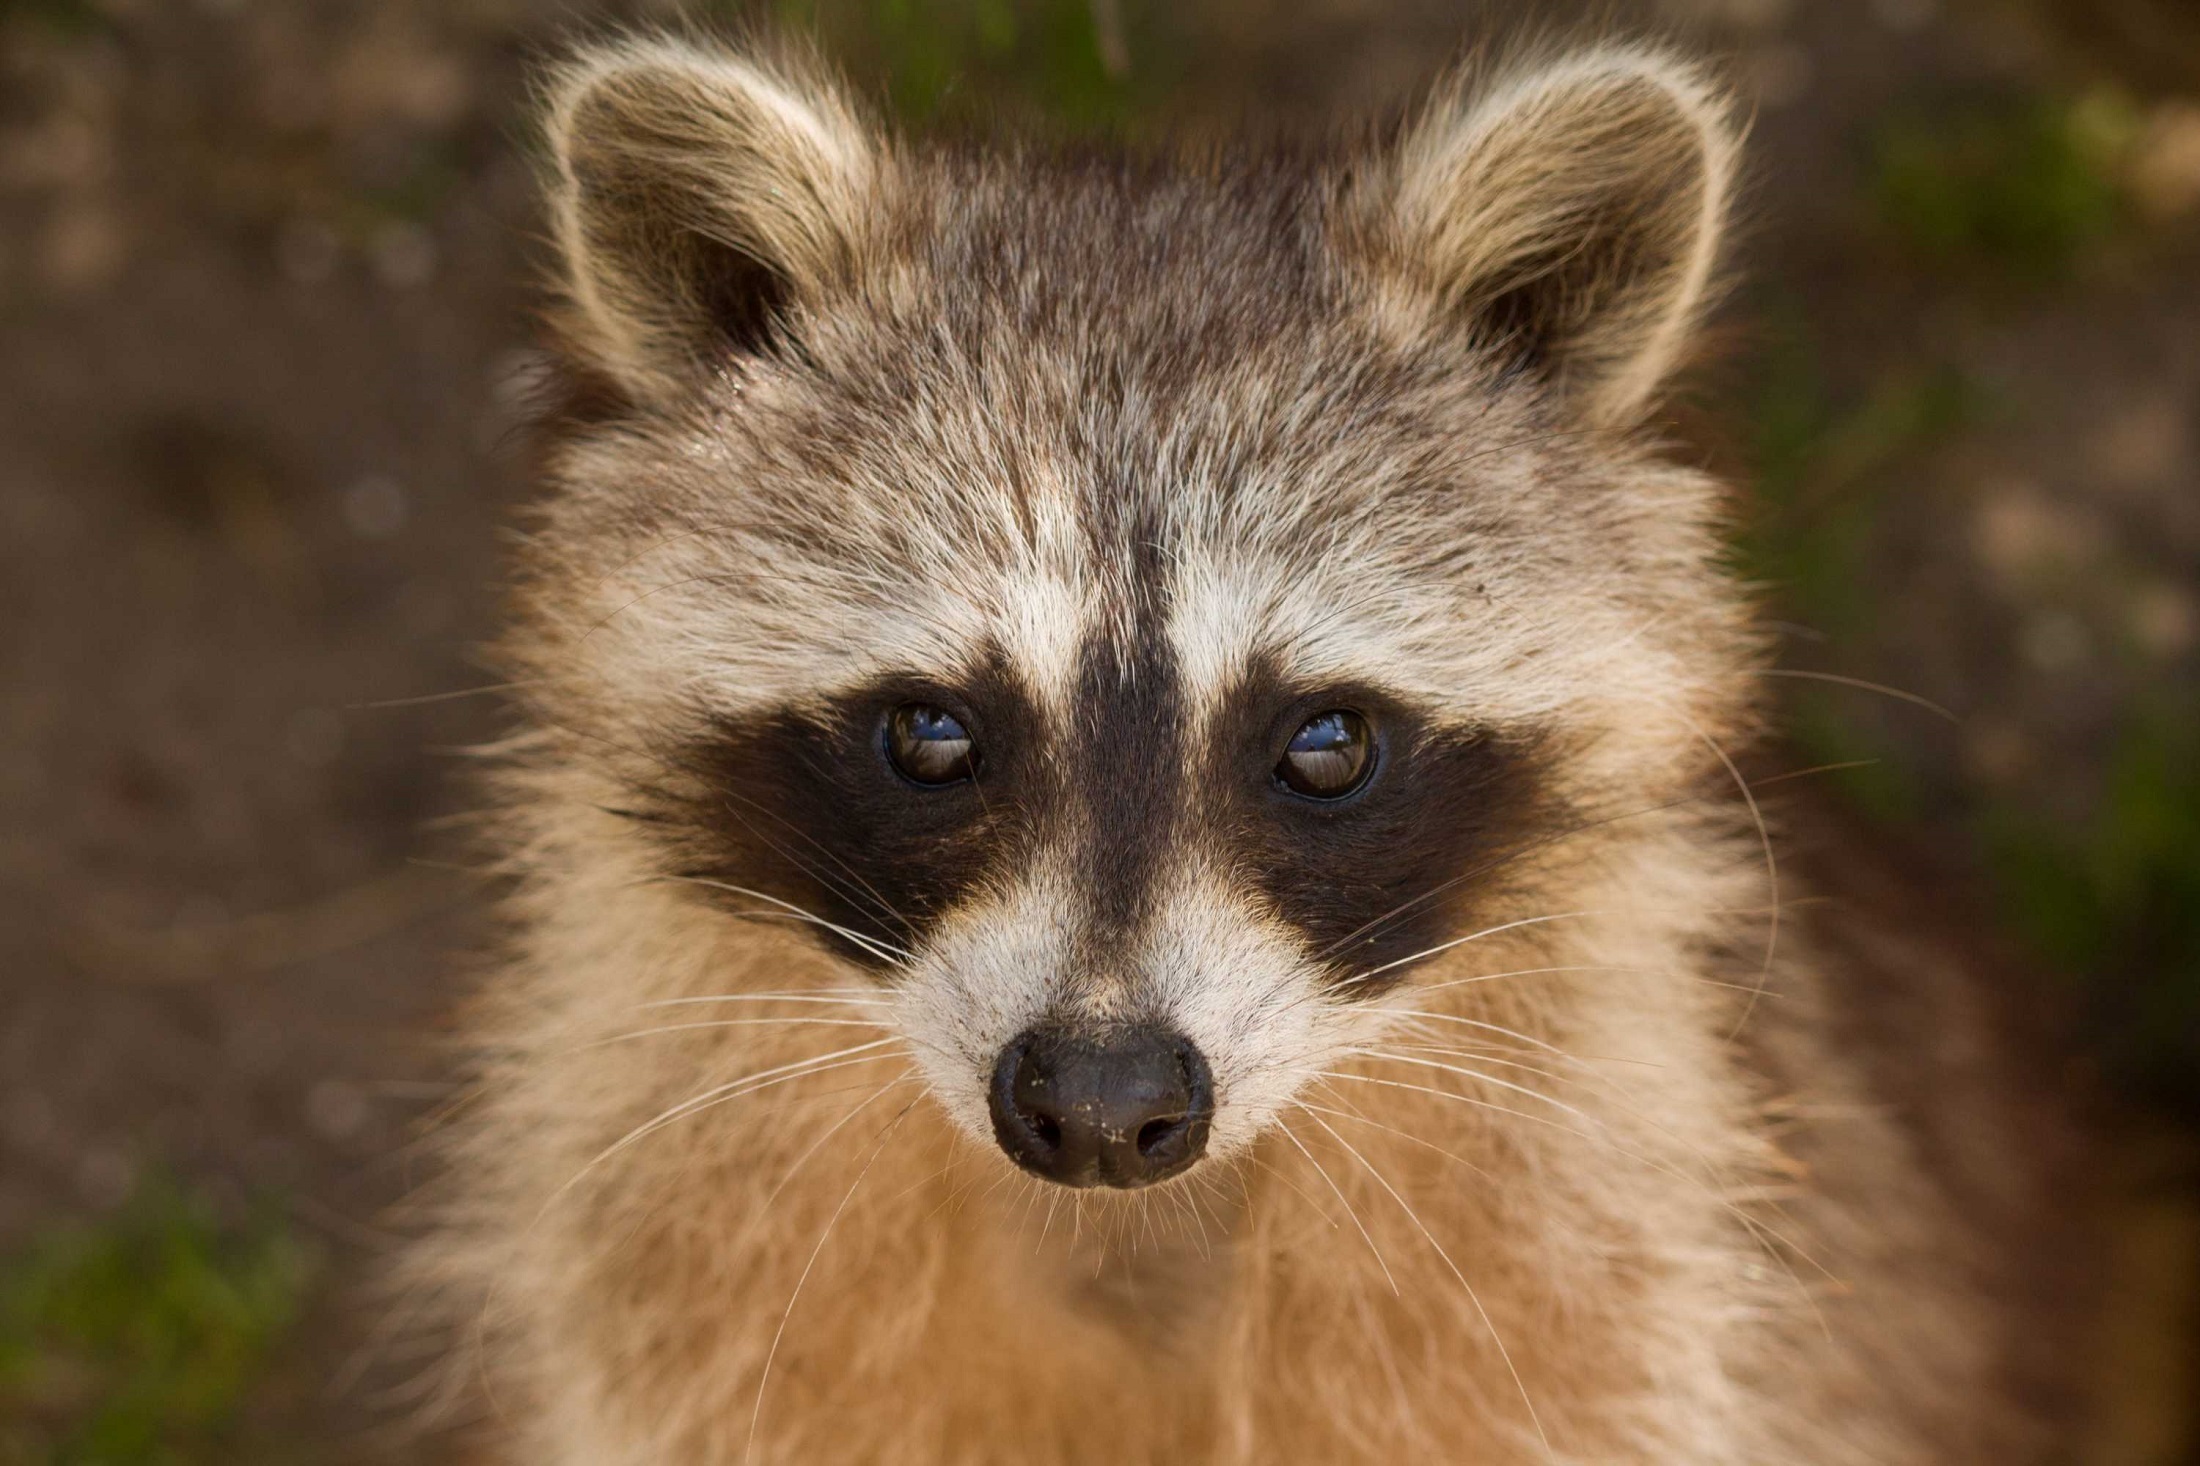
cute, looking, wildlife, portrait, macro, small, mammal, fauna, close up, face, whiskers, mask, raccoon, furry, head, look, vertebrate, procyon, kit fox, carnivoran, procyonidae